River Rother, South Yorkshire

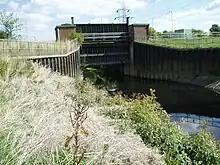
Canklow regulator is used to hold back the flow of the river in flood conditions

The River Rother is managed by the Environment Agency to mitigate flooding in the Catcliffe and Rotherham areas, through a series of regulators and washlands. The regulators are used to hold back the flow of the river, and the washlands consist of low-lying land adjacent to the river which flood when the flows are held back. This allows flood flows on the River Don to pass through Rotherham before the water from the Rother does so. There are three regulators, at Canklow, Woodhouse Mill and Meadowgate.